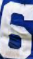
Number: 6